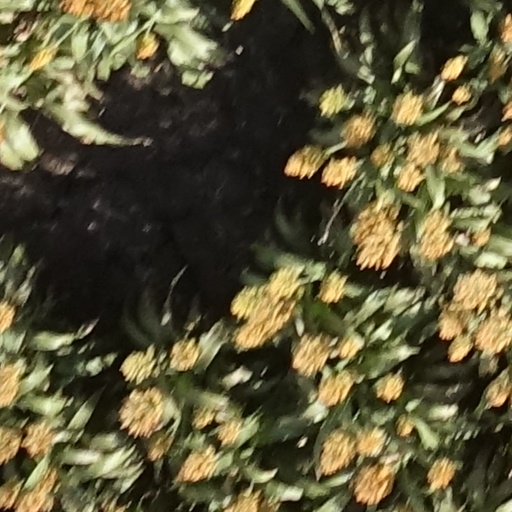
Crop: sorghum